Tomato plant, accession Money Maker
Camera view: bottom (45 deg); turntable rotation: 330 degrees
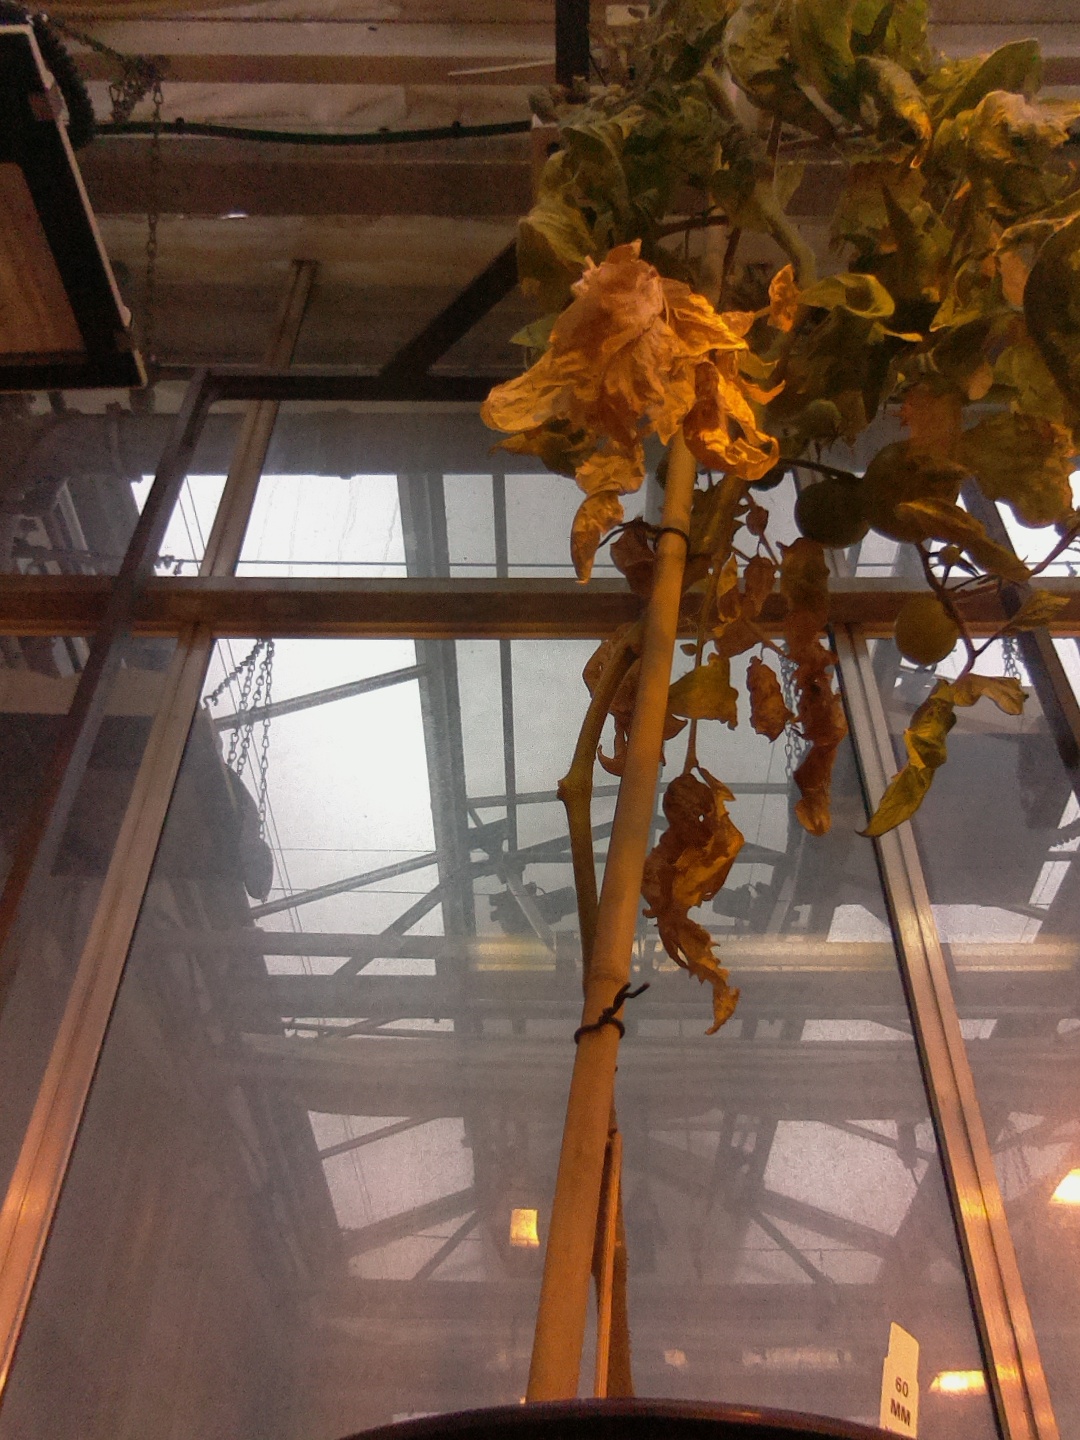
BBCH growth stage 79: 90% -100% of final fruit size